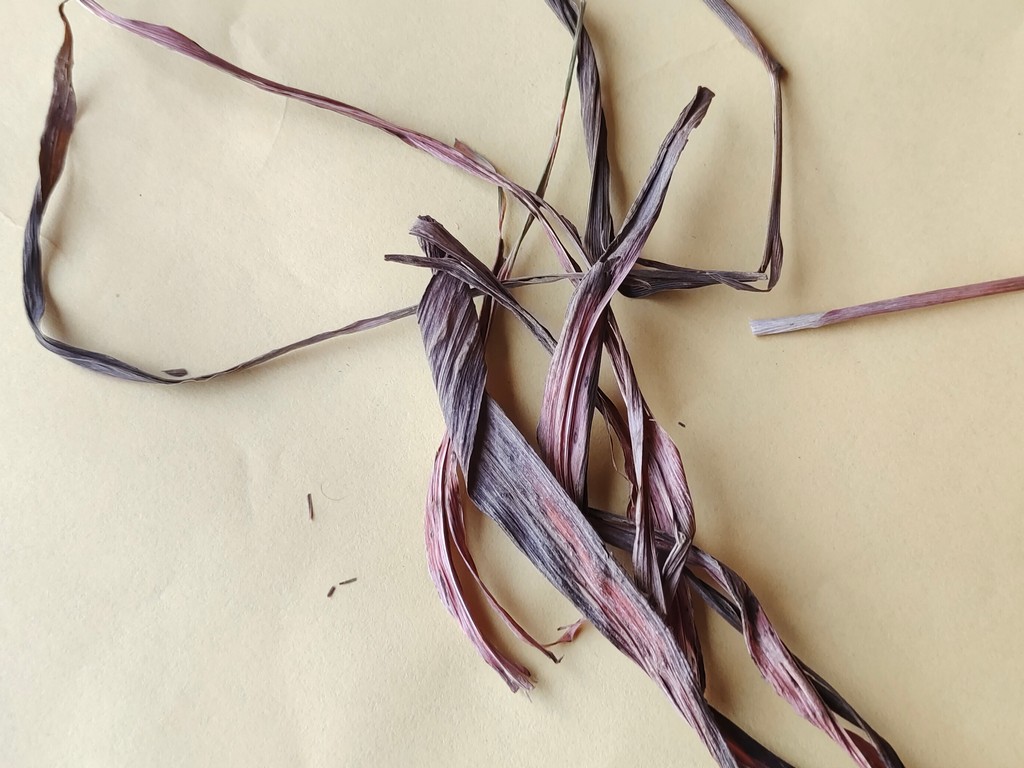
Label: Dried